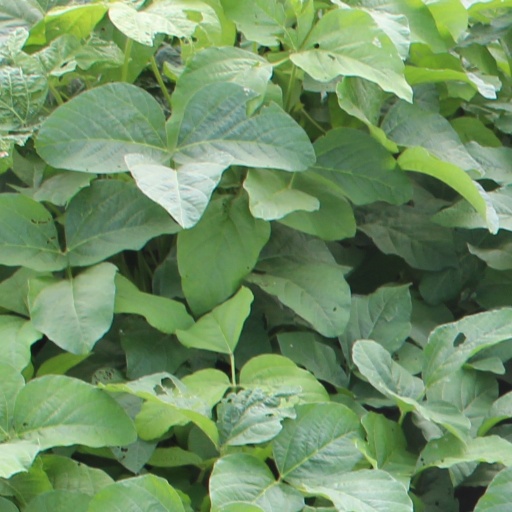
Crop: soybean